Carmine DeSapio

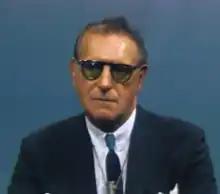
DeSapio on "Firing Line", May 1, 1967

Carmine Gerard DeSapio (December 10, 1908 – July 27, 2004) was an American politician from New York City. He was the last head of the Tammany Hall political machine to dominate municipal politics.